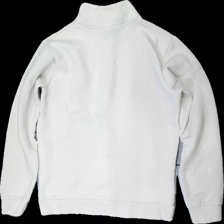
View: back
Type: Sweater
Category: Unisex
Brand: Not in the list
Brand text on label: Closure
Colors: White, Black, Red
Material: 85% cotton, 15% polyester
Pattern: Logo print
Cut: Regular, Turtle neck
Size: M
Season: All
Stains: Major
Price range: 50-100
Recommended usage: Export
Comment: washed out and discolored